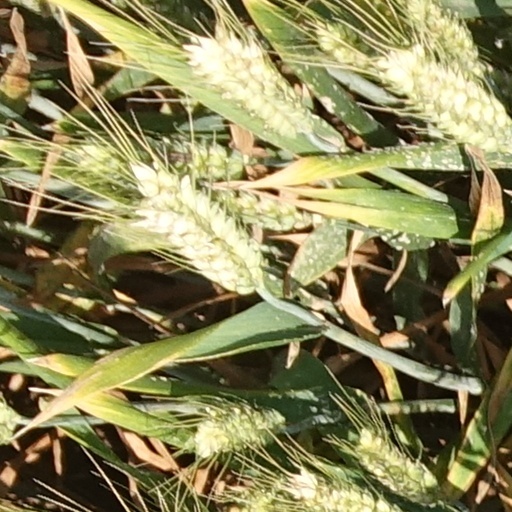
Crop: wheat